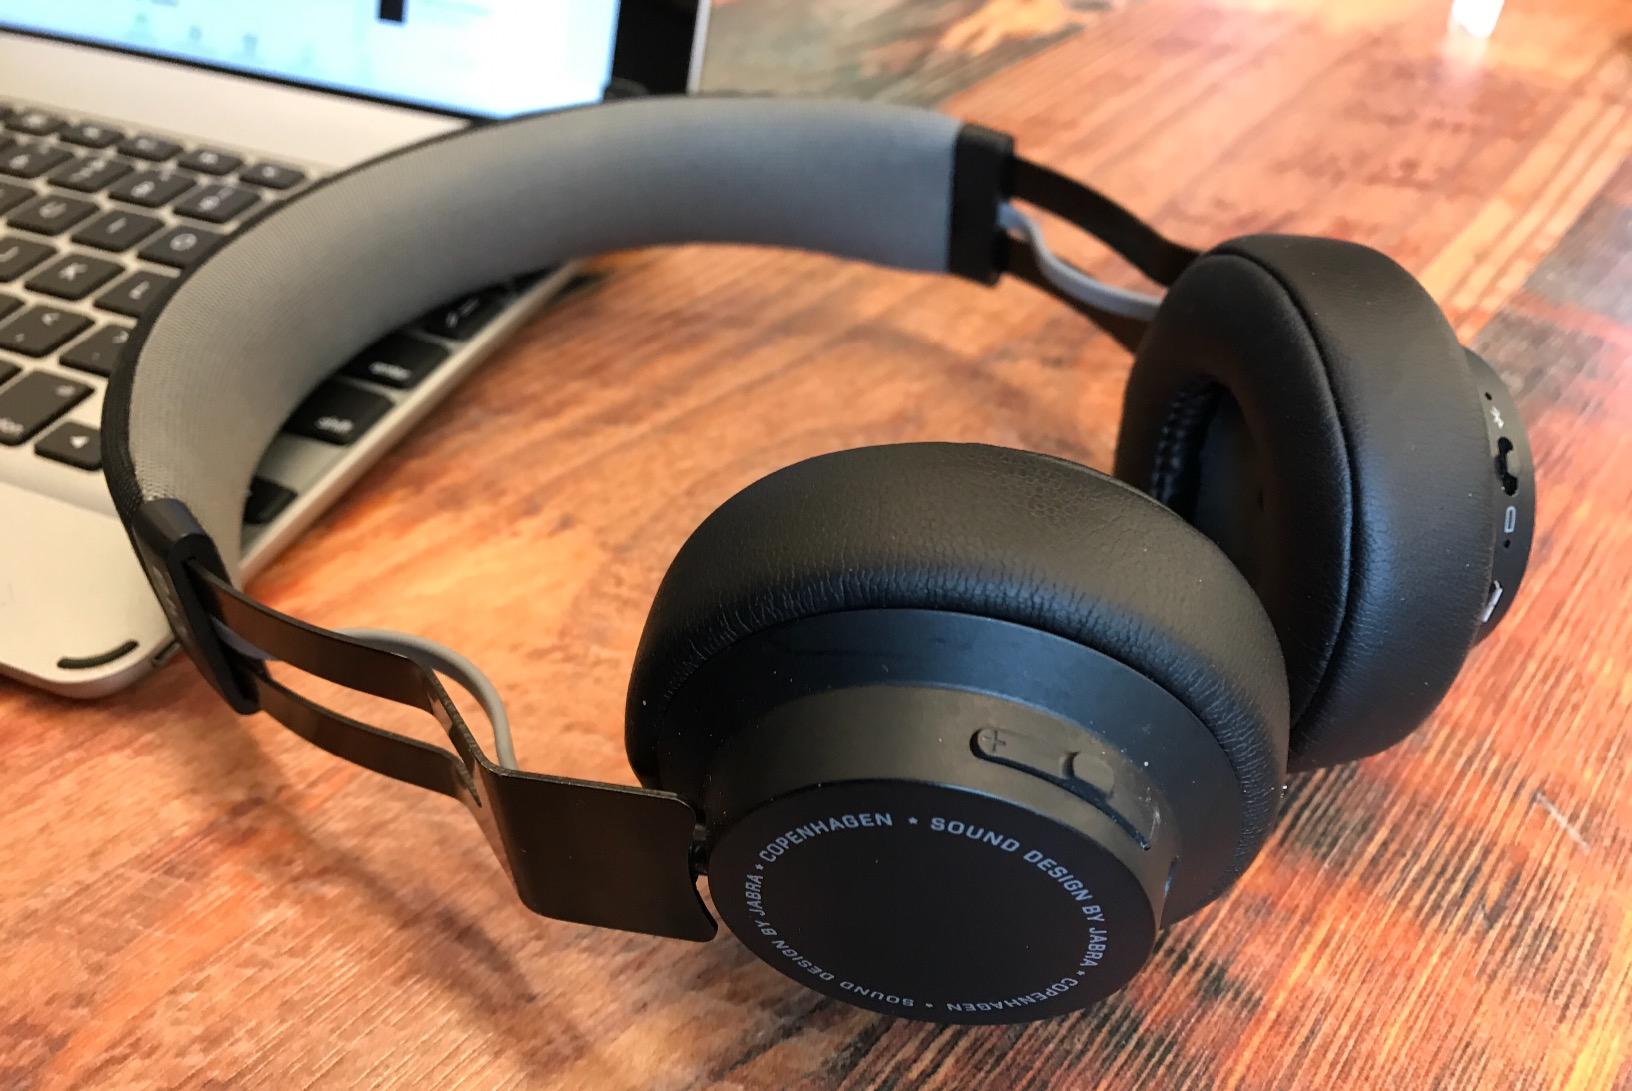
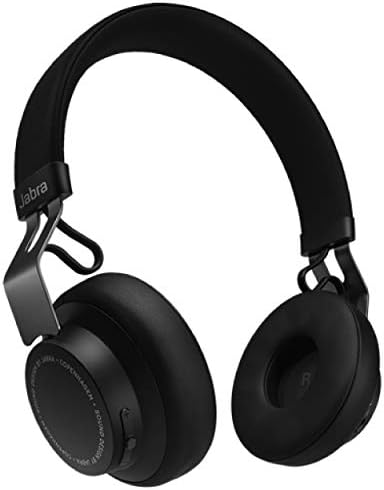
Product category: headphones
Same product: yes